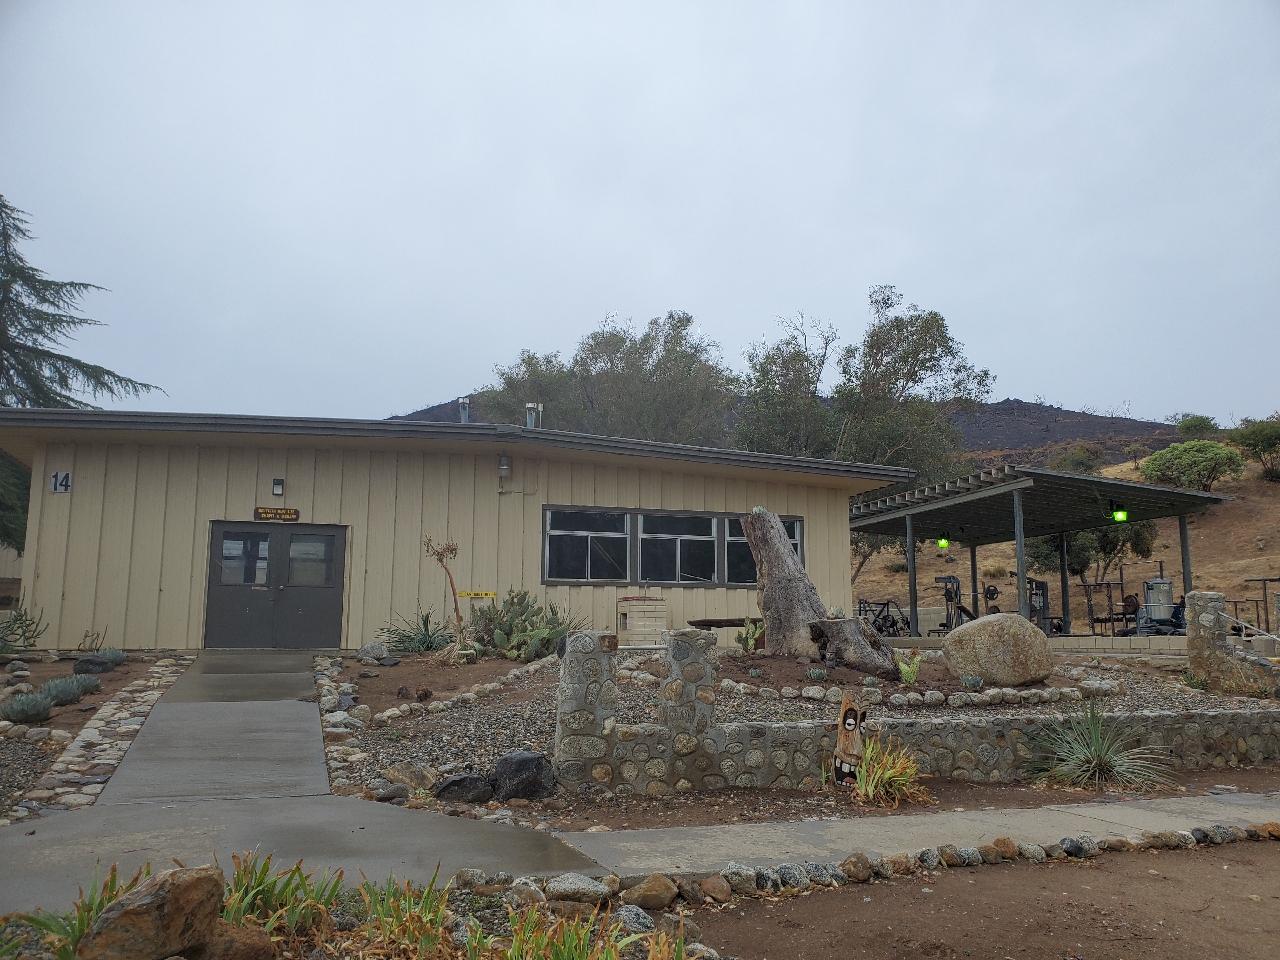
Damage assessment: no_damage